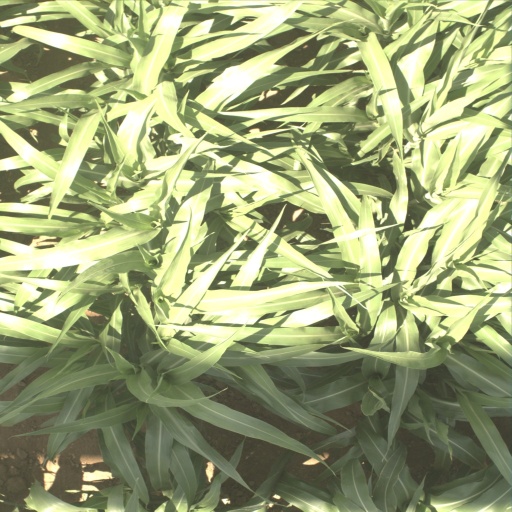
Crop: sorghum